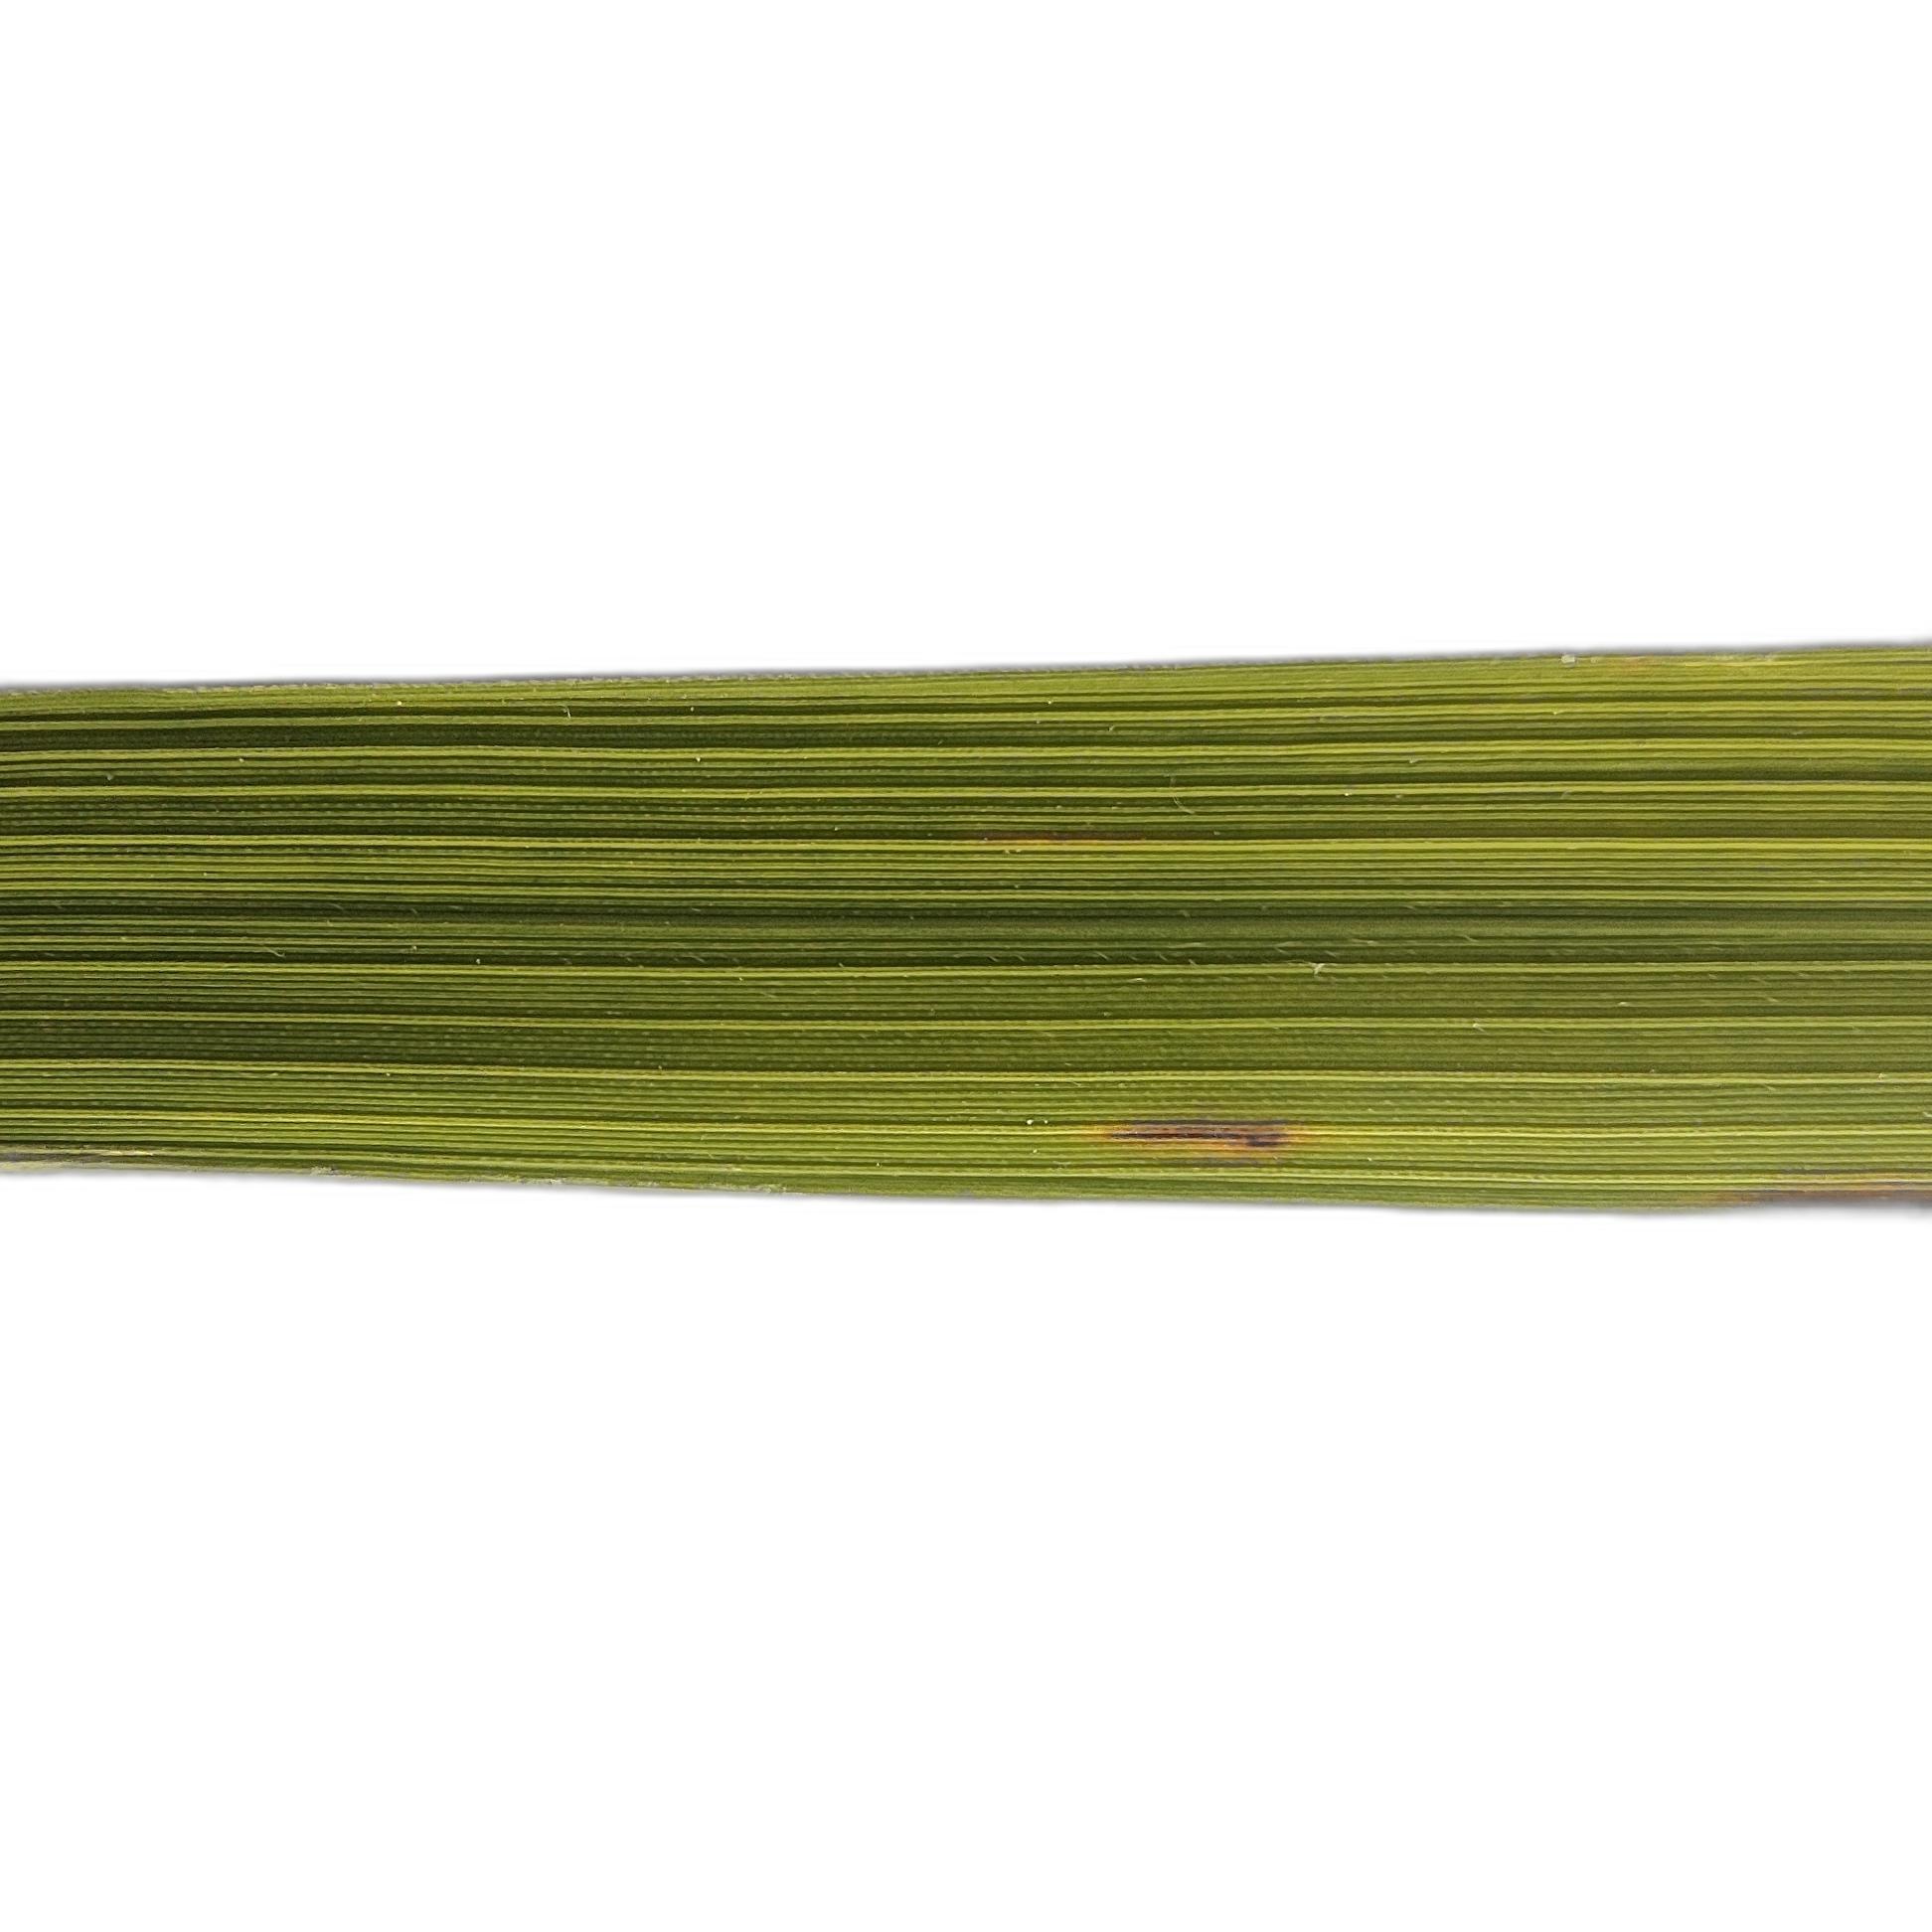
Label: Rice Blast